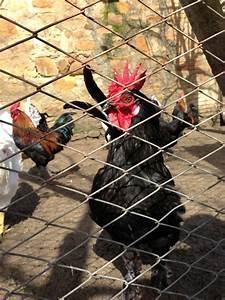
chicken